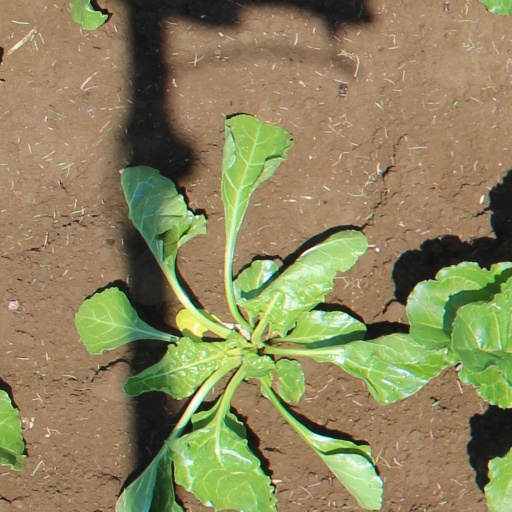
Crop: sugar beet